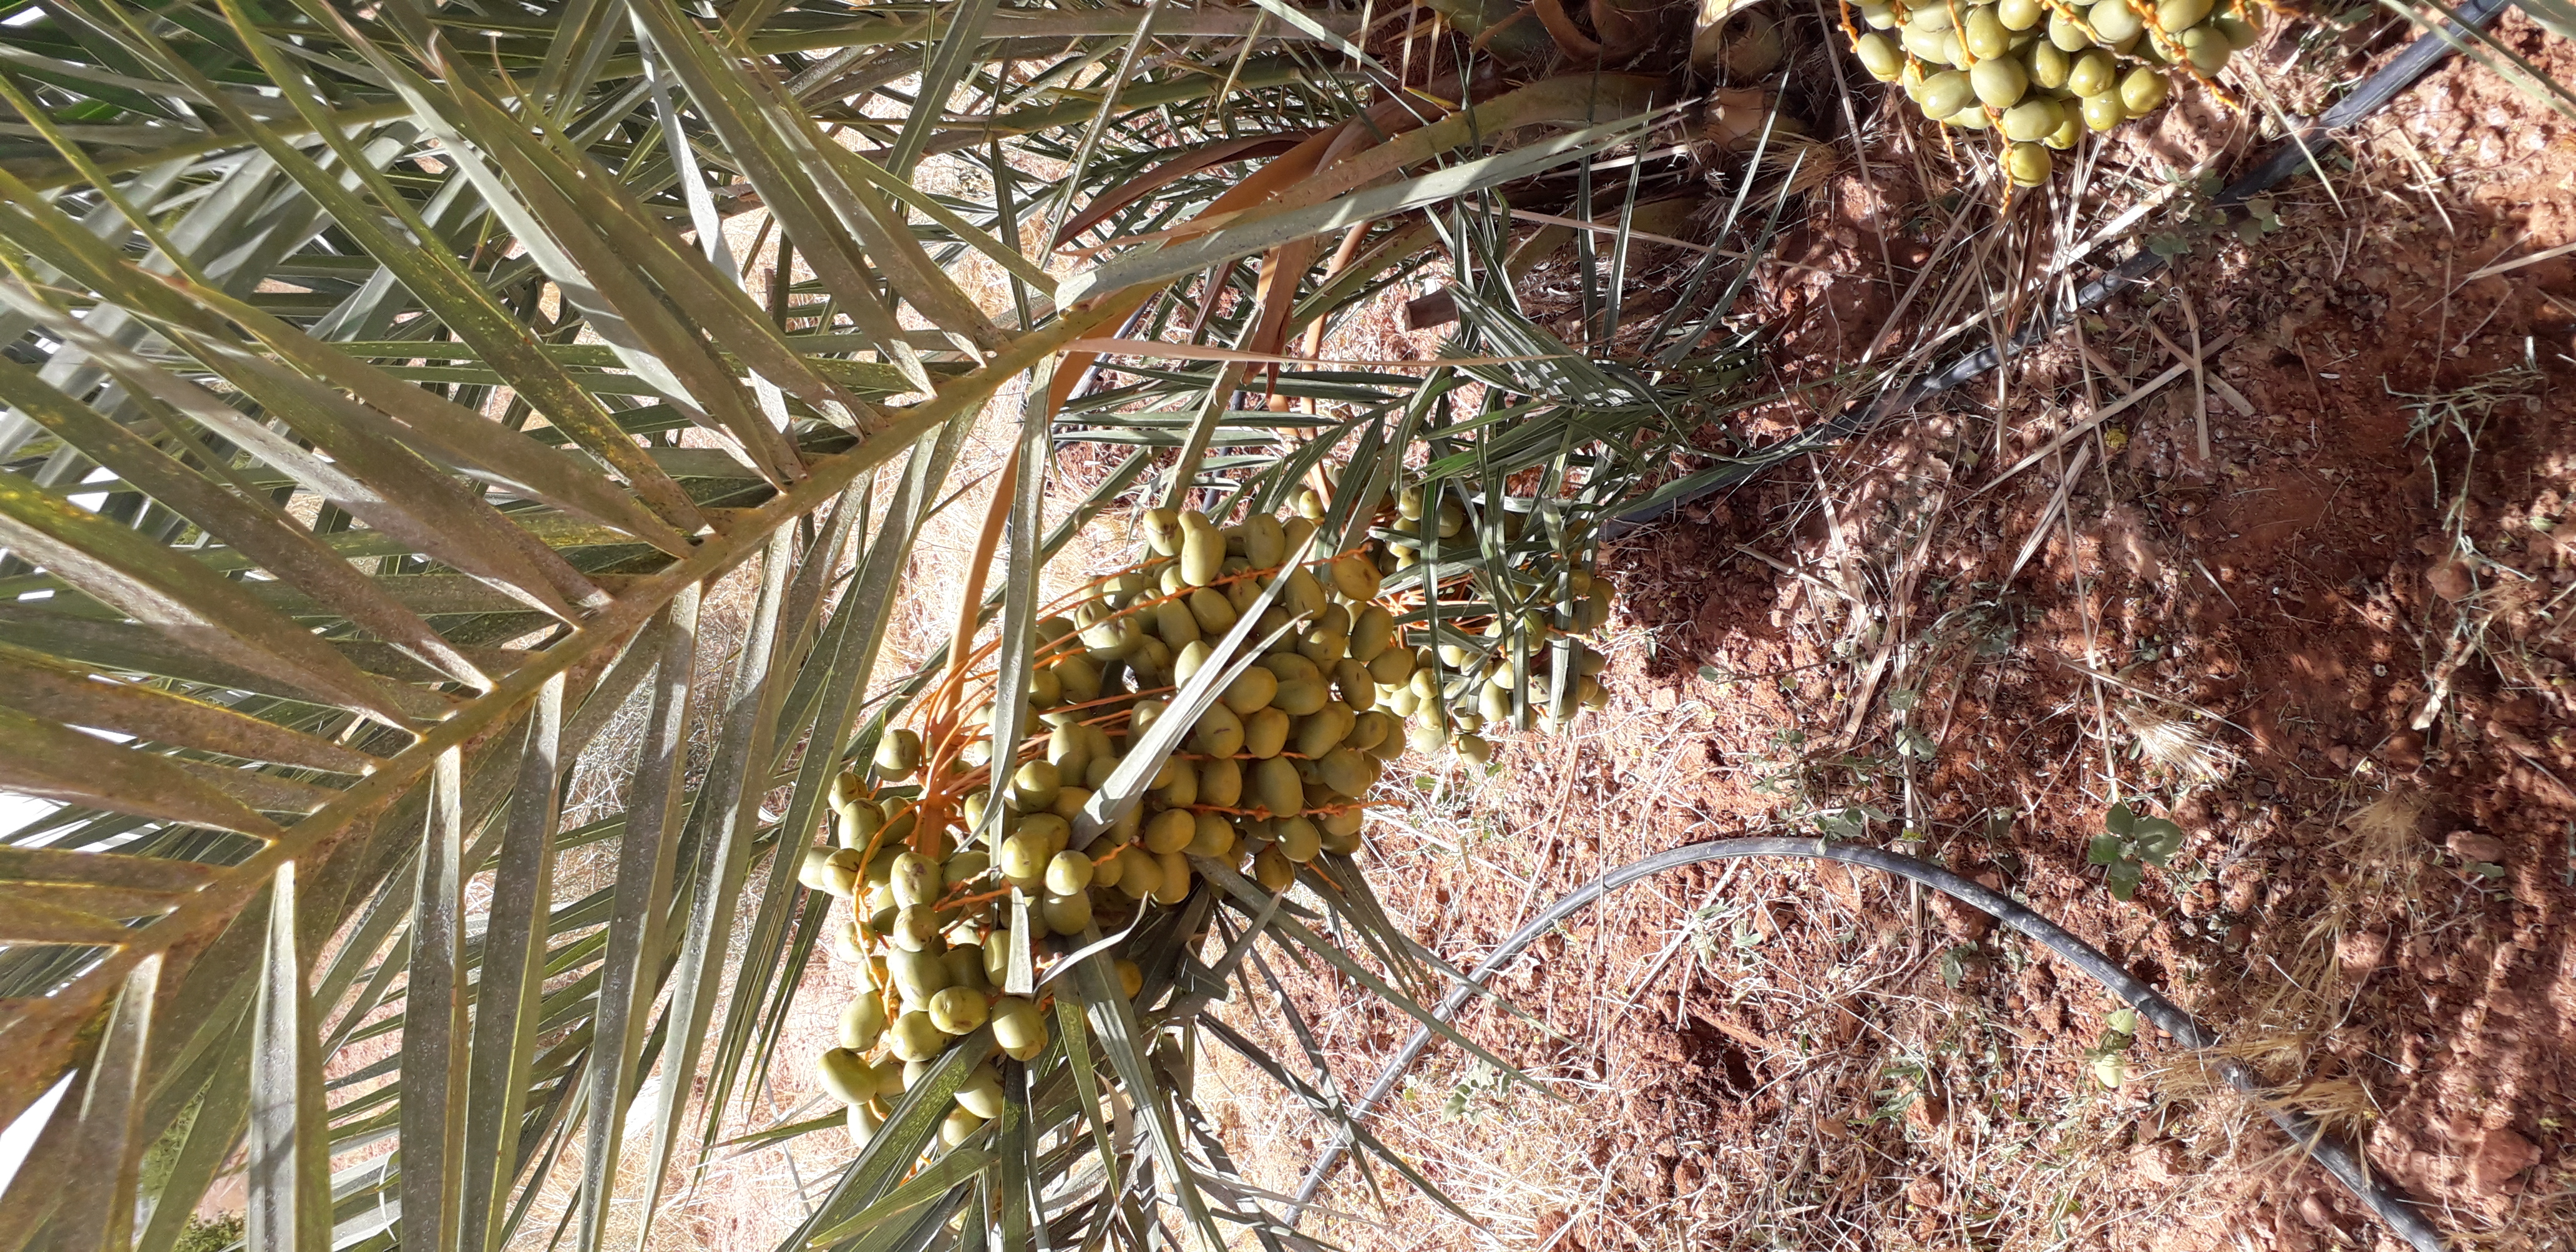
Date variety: Boufagous